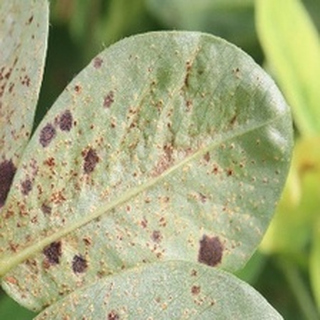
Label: groundnut_rust